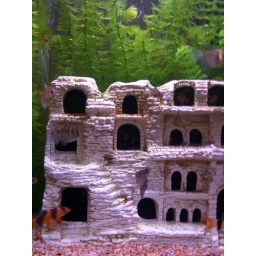
the fish are living in the castle